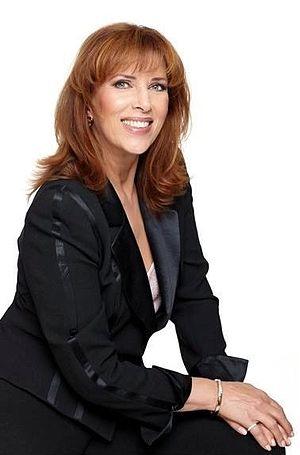
Sylvia Vrethammar, de son vrai nom Eva Sylvia Vrethammar, née le 22 août 1945 à Uddevalla, est une chanteuse suédoise.